Clifton, Greater Manchester

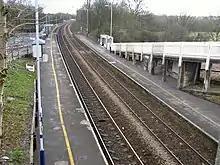
Clifton railway station.

St. Thomas's on Delamere Avenue, off Rake Lane, was built in 1974 to replace an earlier building on Rake Lane opposite the junction with Whitehead Road. The earlier church was built in 1898 as a mission church to serve a small community of outlying farms and cottages. Composed of corrugated metal sheeting, it became known affectionately as “Th'owd Tin Mission” rather than St. Thomas's.